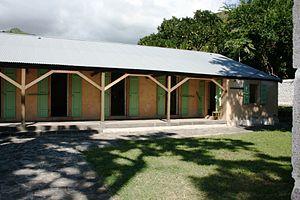
Vue du quartier d'isolement du premier des lazarets de la Grande Chaloupe, à La Réunion.
Cet article recense les bâtiments protégés au titre des monuments historiques de Saint-Denis de La Réunion, en France.
Cet article recense les bâtiments protégés au titre des monuments historiques de La Réunion, en France.
La Réunion est une île de l'Ouest de l'océan Indien dans l'hémisphère sud ainsi qu'un département d'outre-mer français.
Les lazarets de la Grande Chaloupe sont des lazarets situés au nord-ouest de l'île de La Réunion, créés à partir de 1860, alors que celle-ci était encore une colonie française. Ils servaient de lieu de quarantaine pour les Indiens et autres travailleurs arrivant dans l'île en tant qu'engagés.